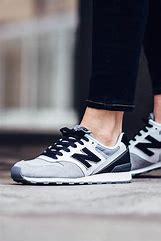
Brand: New
Model: Balance New Balance 996 Series